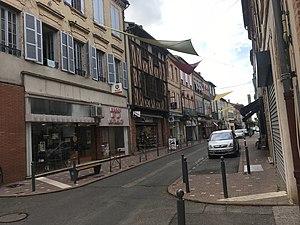
Castelsarrasin